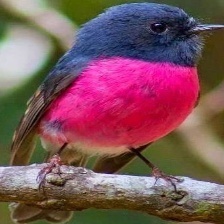
Species: PINK ROBIN
Scientific name: PETROICA RODINOGASTER
ImageNet parent category: robin